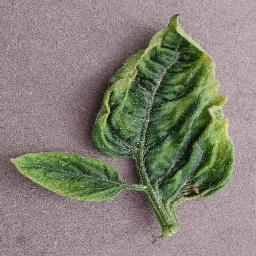
Label: Tomato___Tomato_Yellow_Leaf_Curl_Virus